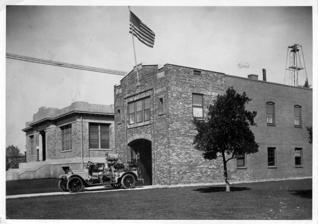
Building: Carnegie Library (Upland, California)
Country: United States of America
Year built: 1913
United States historic place Carnegie Library, Upland, CA U.S. National Register of Historic Places The library and the neighboring fire station circa 1915 Show map of California Show map of the United States Location 123 E. D St., Upland, California Coordinates 34°5′55″N 117°38′55″W / 34.09861°N 117.64861°W / 34.09861; -117.64861 Area less than one acre Built 1913 ( 1913 ) Architect Glidden, Homer W. Architectural style Classical Revival MPS California Carnegie Libraries MPS NRHP reference No. 90001817 Added to NRHP December 10, 1990 The Carnegie Library , historically known as the Upland Public Library , is a Carnegie library located at 123 East D Street in Upland, California . Built in 1913, the library was the first public building in Upland. Architect Homer W. Glidden designed the library in the Classical Revival style. The library's design features a projecting central entrance with a plain frieze supported by two columns and brick pilasters , a stucco parapet extending around most of the building, and a cornice set above dentils . The building served as a library until 1969, when the library moved to a new building. The City of Upland still owns the building and rents it to the public for community events. It is also used by the Upland Public Library to house its Literacy Program. The library was added to the National Register of Historic Places on December 10, 1990. References